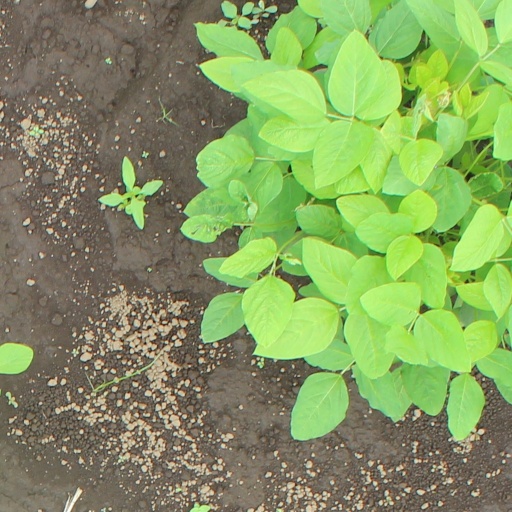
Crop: soybean